ACMAT Bastion

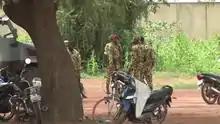
A Bastion PATSAS of the Regiment of Presidential Security (left) during the 2015 Burkinabé coup d'état.

The Bastion PATSAS (PATrouille SAS) is a variant designed for special forces. It is lighter (10 tonnes) and carries 5 equipped soldiers. It is armed with a 12.7mm heavy machine gun and can carry 3 additional medium machine guns.